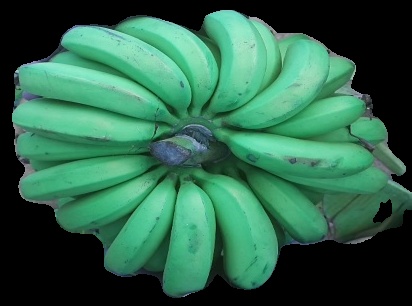
Variety: pachbale
Grade: grade2